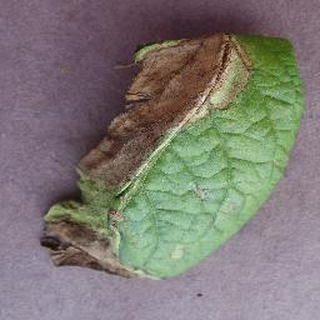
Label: potato_late_blight